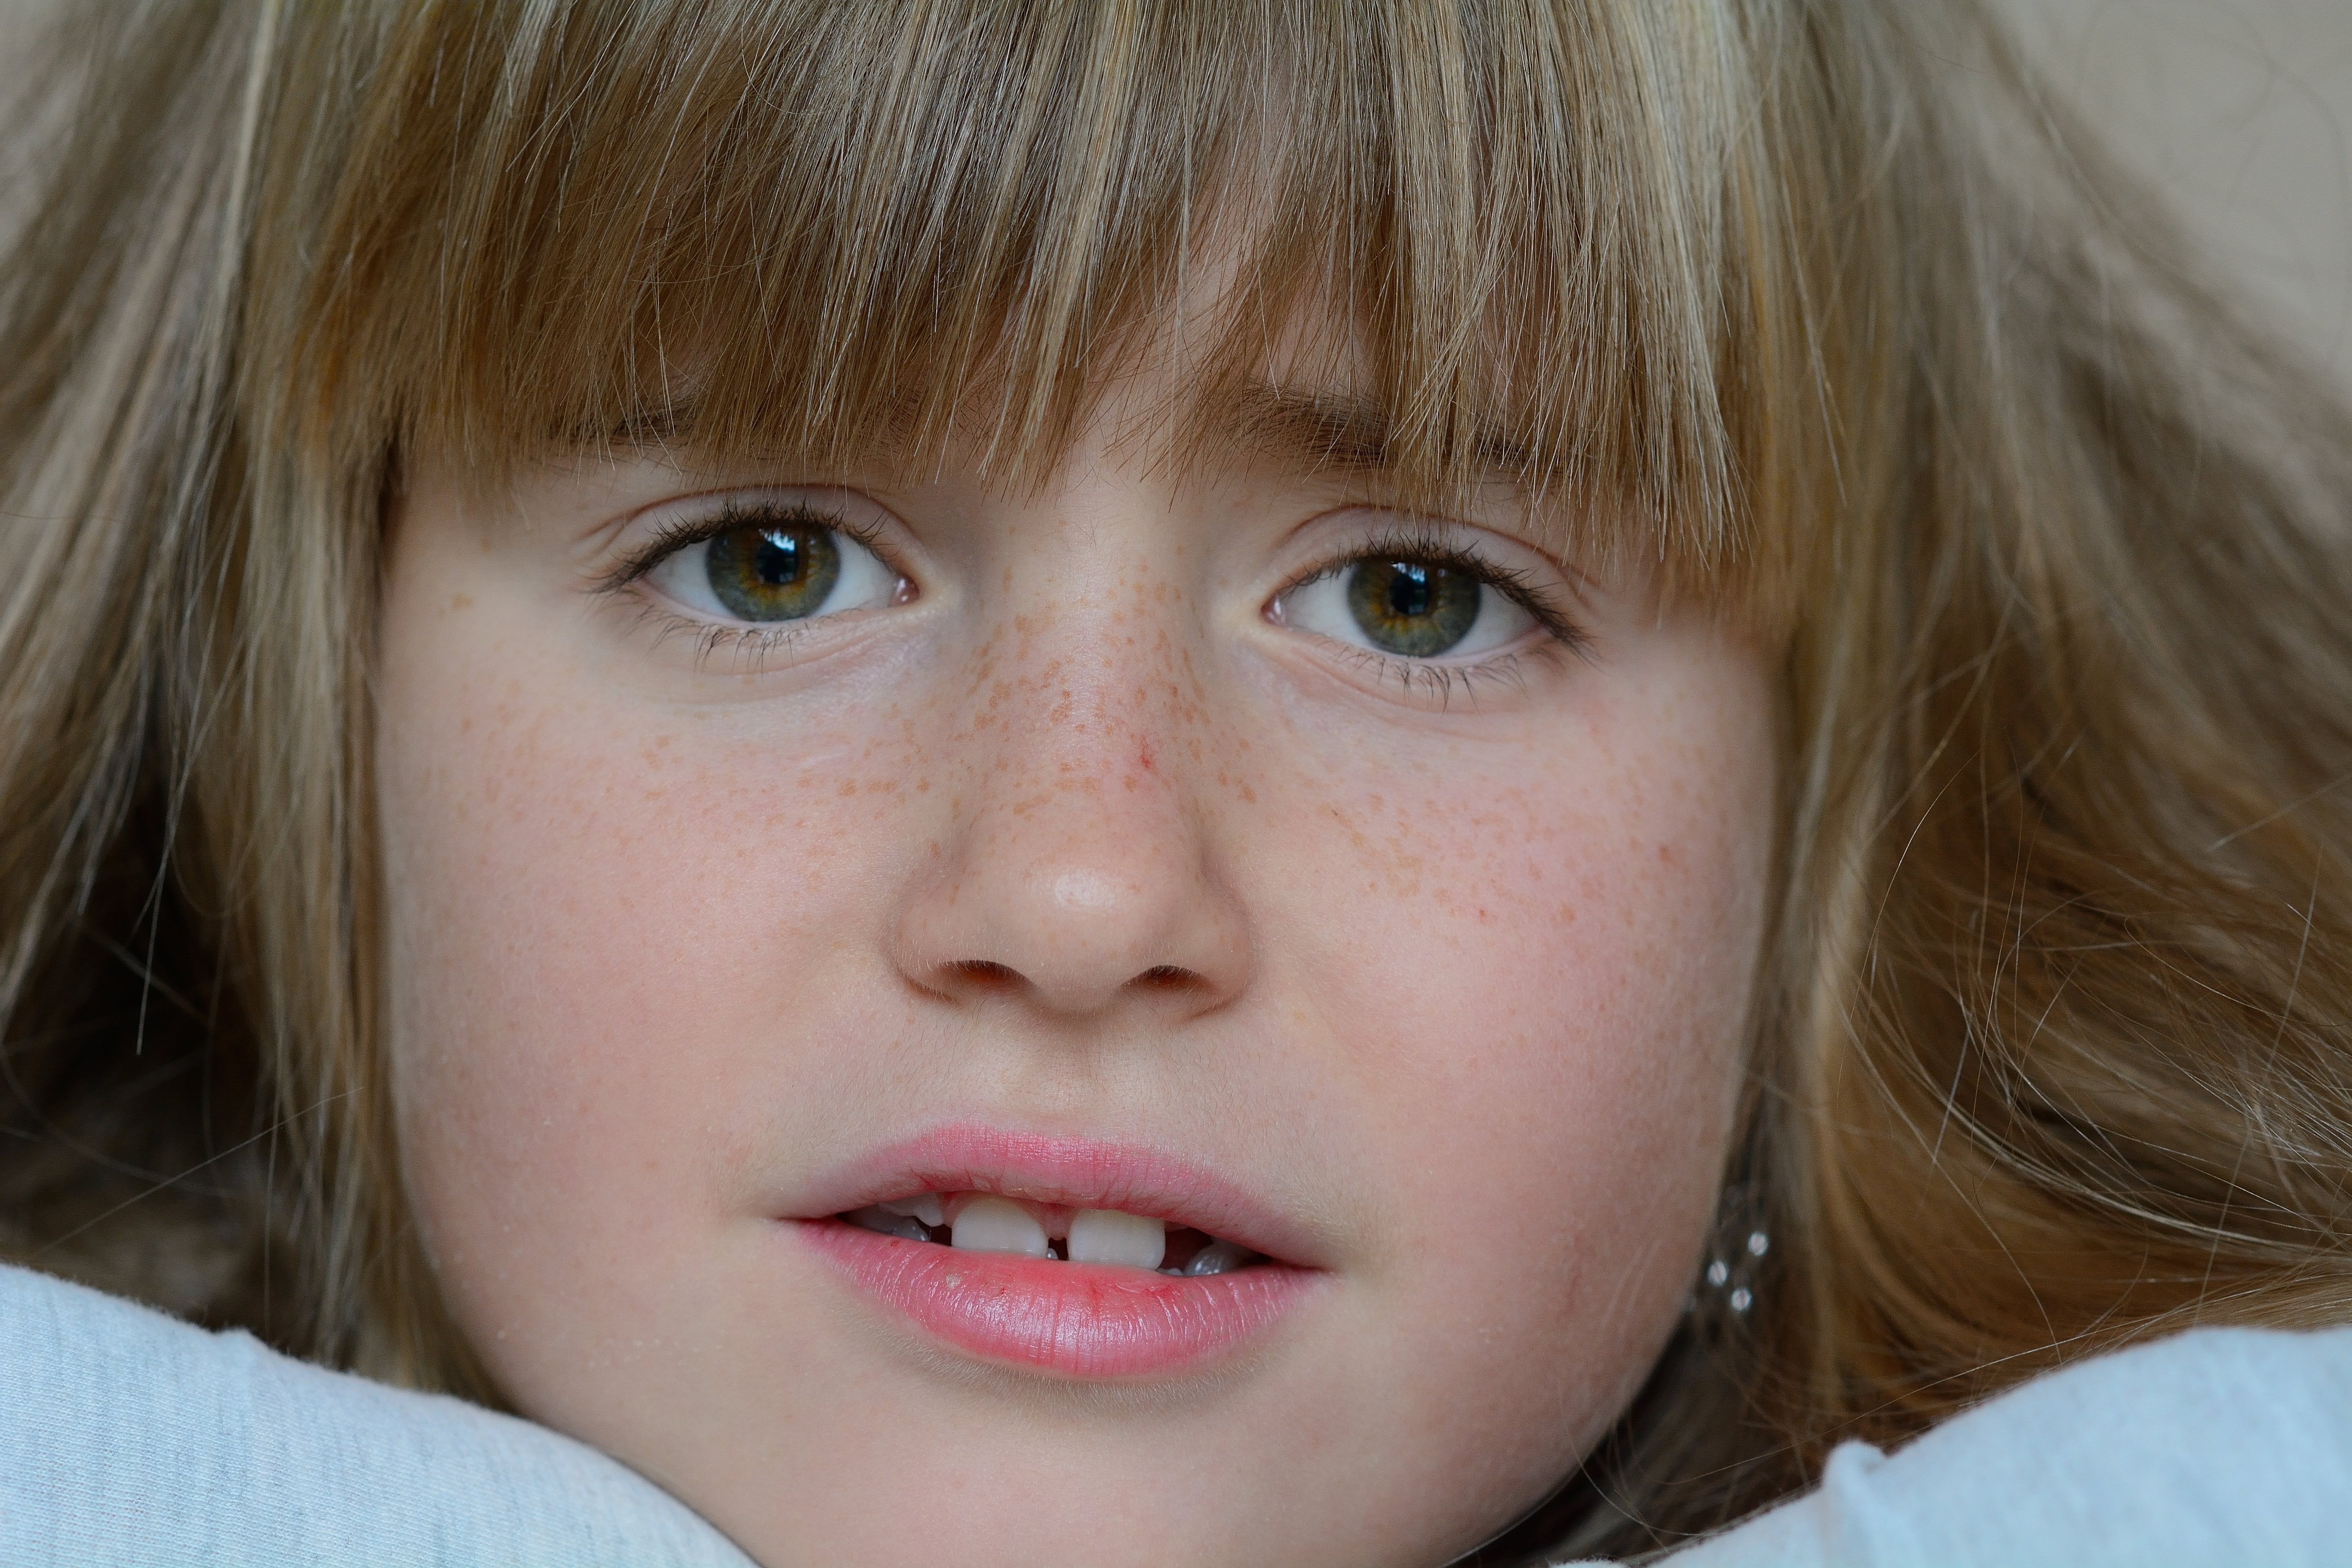
person, girl, hair, portrait, child, human, facial expression, lip, hairstyle, smile, mouth, close up, human body, face, nose, cheek, infant, toddler, eye, head, skin, blond, organ, tooth, sweetness, emotion, desperate, brown hair, portrait photography